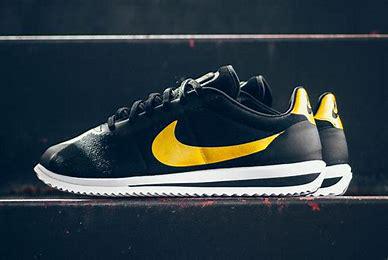
Brand: Nike
Model: Cortez